Chao Mae Tuptim shrine

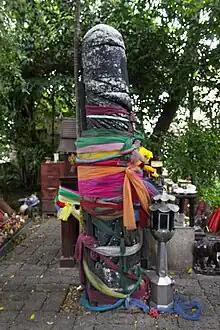
A penis statue beside the Spirit House

The Chao Mae Tuptim shrine (also known as Penis Shrine) is a phallic shrine in Bangkok, Thailand, located behind the Mövenpick BDMS Wellness Resort Bangkok near the bank of the Khlong Saen Saep. It was created in the first quarter of the 20th century by Thai businessman Nai Lert (1872–1945), who found a spirit house floating in the klong and placed it on the bank of his property. In Thailand, the phallus is considered to be a symbol of good luck and also a representative of fertility. The shrine is one of the best examples of intentional phallic architecture in the world. The site, which measures roughly , is now "crammed with carved" wooden penis statues, which are said to possess special cosmic powers and endow good fortune and fertility on anybody coming into contact with them. The size of the penis statues, which number well over 100, is said to range "[from] the size of a cream doughnut to the size of a canoe"; some are huge, some are humorous and painted pink to closely resemble a human phallus.